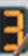
Number: 3